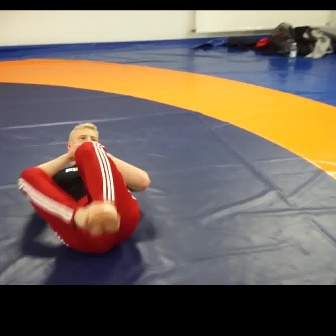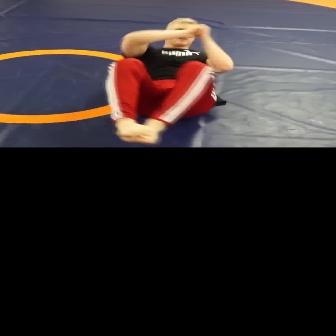
  Please identify the target specified by the bounding box [17,122,149,253] in the first image and locate it in the second image. Return the coordinates in [x_min,y_min,x_max,y_max] format.
Answer: [104,16,232,143]